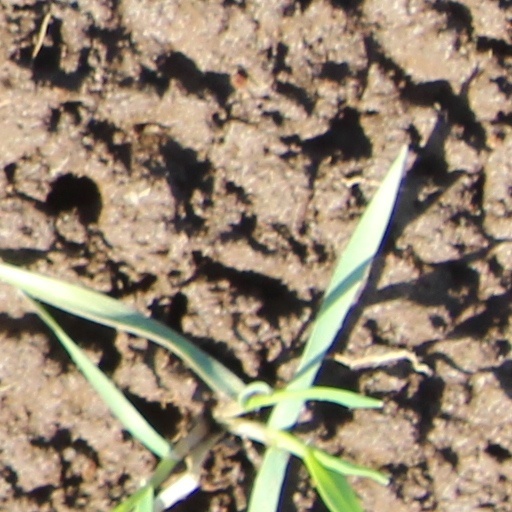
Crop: wheat